Edith Jordan Gardner

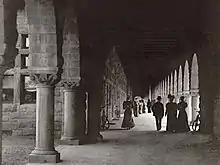
Center of the Stanford campus in 1891.

Her 1961 unpublished manuscript, "The days of Edith Jordan Gardner", is preserved at the Stanford University Archives and is used are reference material by other authors, like Harriet Kofalk for "No woman tenderfoot: Florence Merriam Bailey, pioneer naturalist".